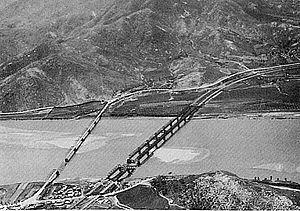
Le district de Chilgok est un district de la province du Gyeongsang du Nord, en Corée du Sud. Il est situé dans la vallée du Nakdong entre les villes de Daegu et Gumi. Le siège du district se trouve à Waegwan depuis que la cité de Chilgok a été rattachée à Daegu en 1981.